Vedat Tek

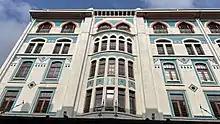
Liman Han in Sirkeci built while he was the Chief architect of the Ottoman Palaces

Vedat Tek became the chief architect of the palaces after Sultan Abdul Hamid II left the throne in 1909 and was succeeded by Mehmed V. As such, he restored about 20 palaces. But when Mehmed VI became sultan, he was dismissed.